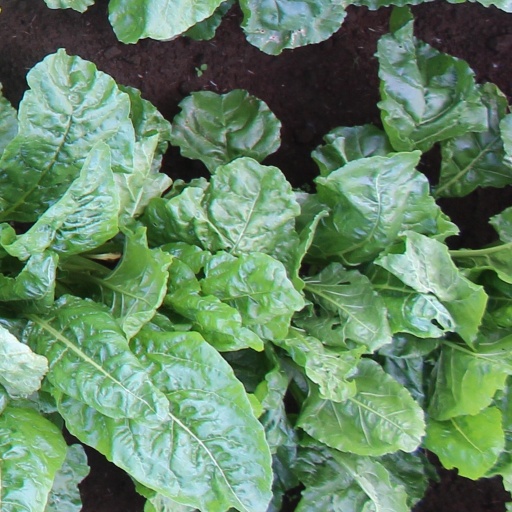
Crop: sugar beet